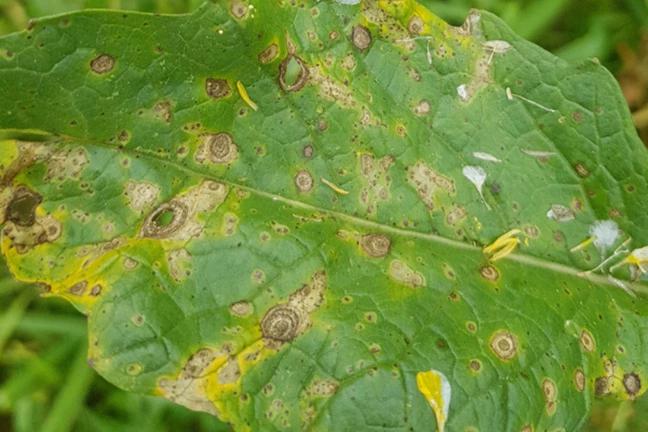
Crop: unknown
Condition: broccoli_broccoli_alternaria_spot